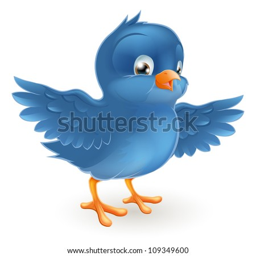
illustration of a happy little bluebird with wings outstretched